Palm Center (Houston)

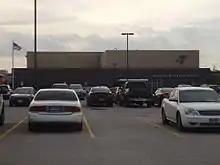
Houston Texans YMCA

The Alice McKean Young Neighborhood Library of the Houston Public Library is within Palm Center. The groundbreaking for the new Young Library building was held on Friday December 19, 2014.